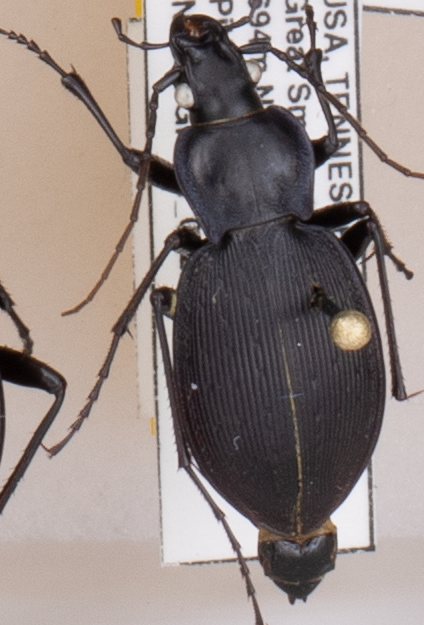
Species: Carabus goryi
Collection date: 2018-08-21
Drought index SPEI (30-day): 0.992
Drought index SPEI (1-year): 0.732
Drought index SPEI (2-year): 0.32